Paramedic

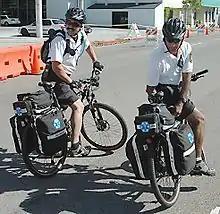
Bicycle paramedics in Los Angeles indicate the changing nature of the job.

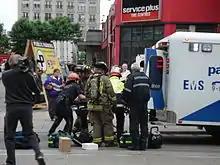
Firefighters assist while paramedics from the Toronto Paramedic Services load a patient into an ambulance.

These early developments in formalized ambulance services were decided at local levels, and this led to services being provided by diverse operators such as the local hospital, police, fire brigade, or even funeral directors who often possessed the only local transport allowing a passenger to lie down. In most cases these ambulances were operated by drivers and attendants with little or no medical training, and it was some time before formal training began to appear in some units. An early example was the members of the Toronto Police Ambulance Service receiving a mandatory five days of training from St. John as early as 1889.